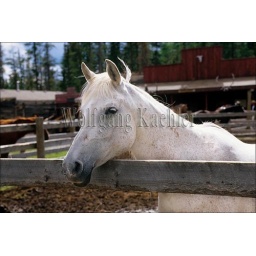
Canada, alberta, near calgary, bar c ranch resort, horse stables, horse, close up